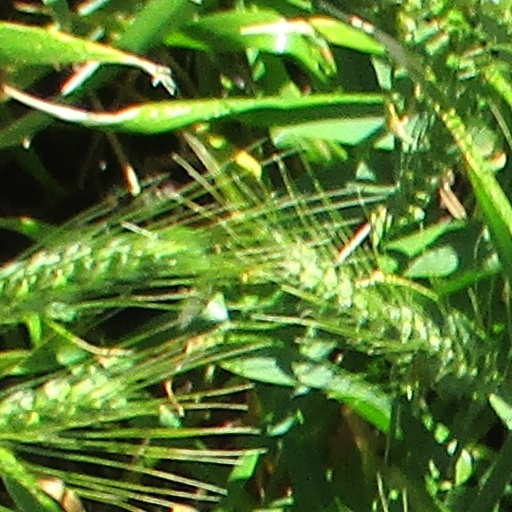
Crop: wheat